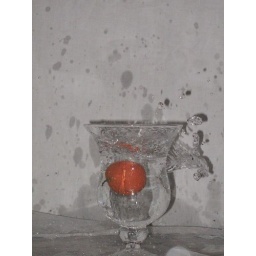
Stuk fruit valt in water